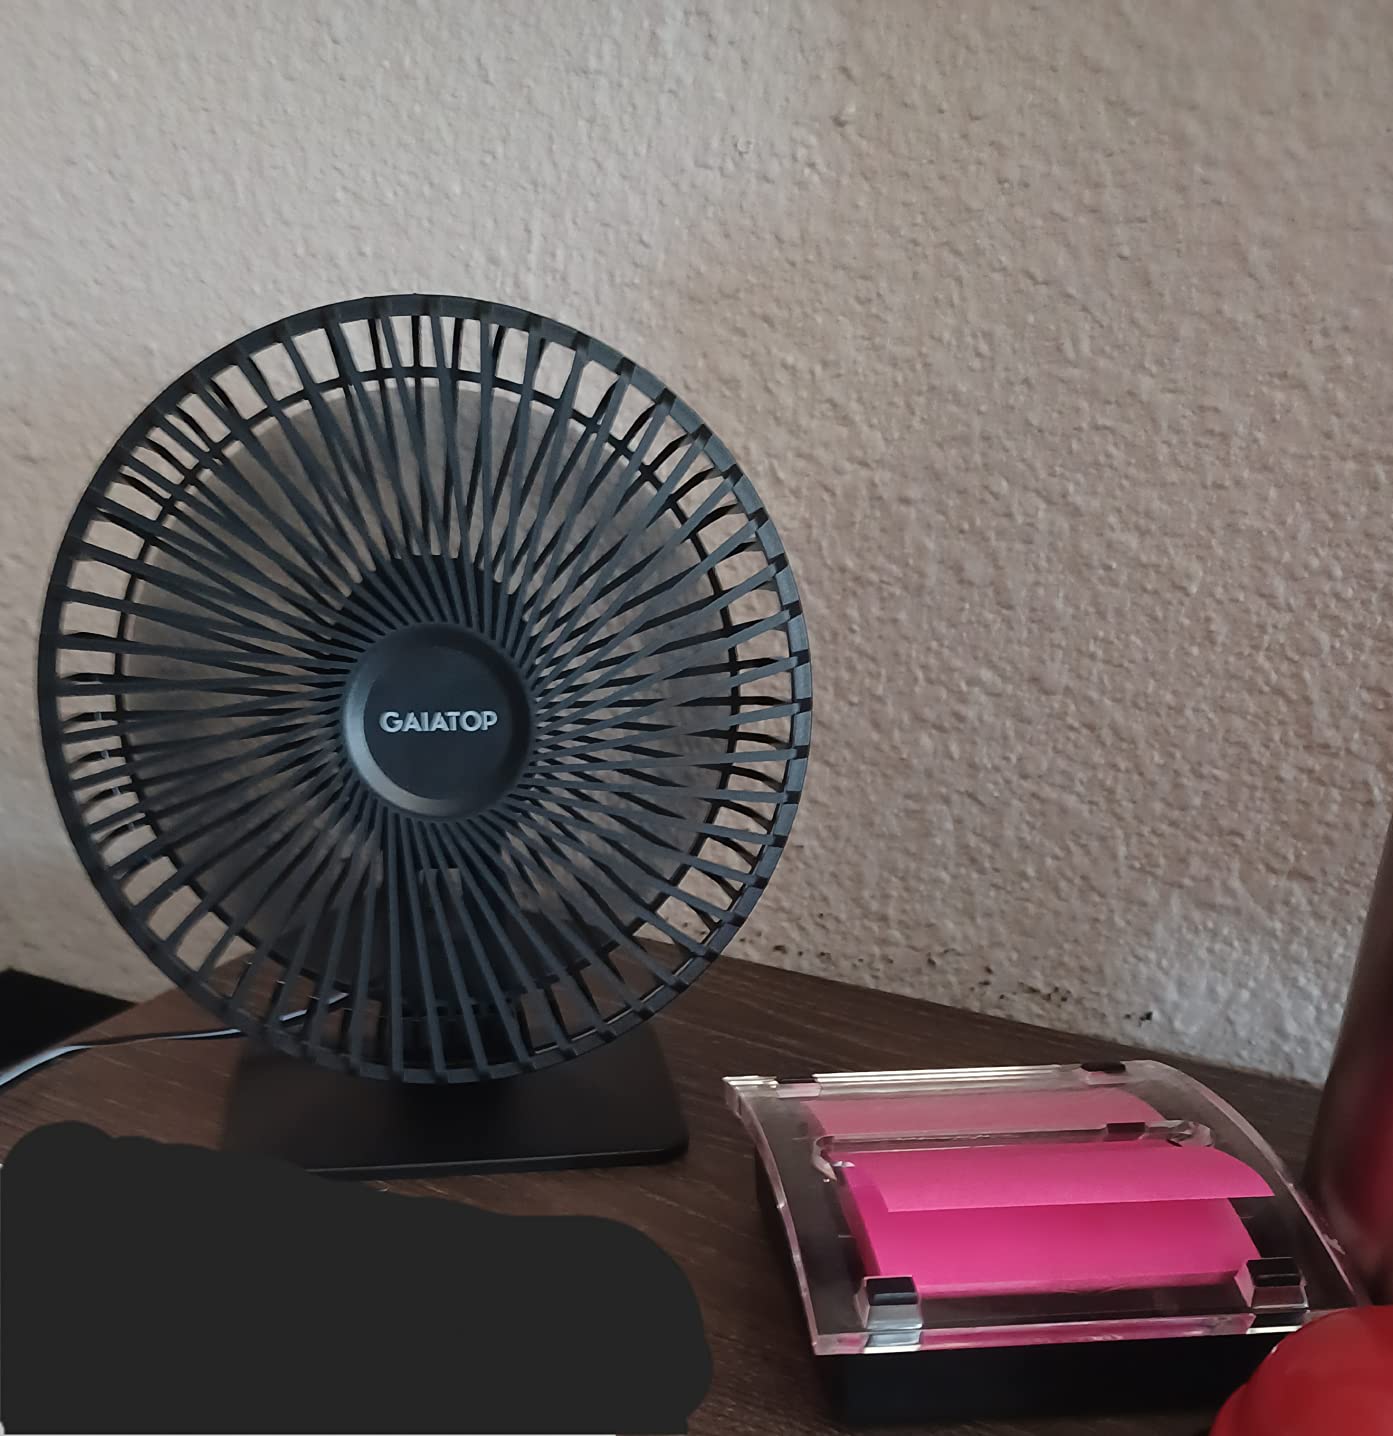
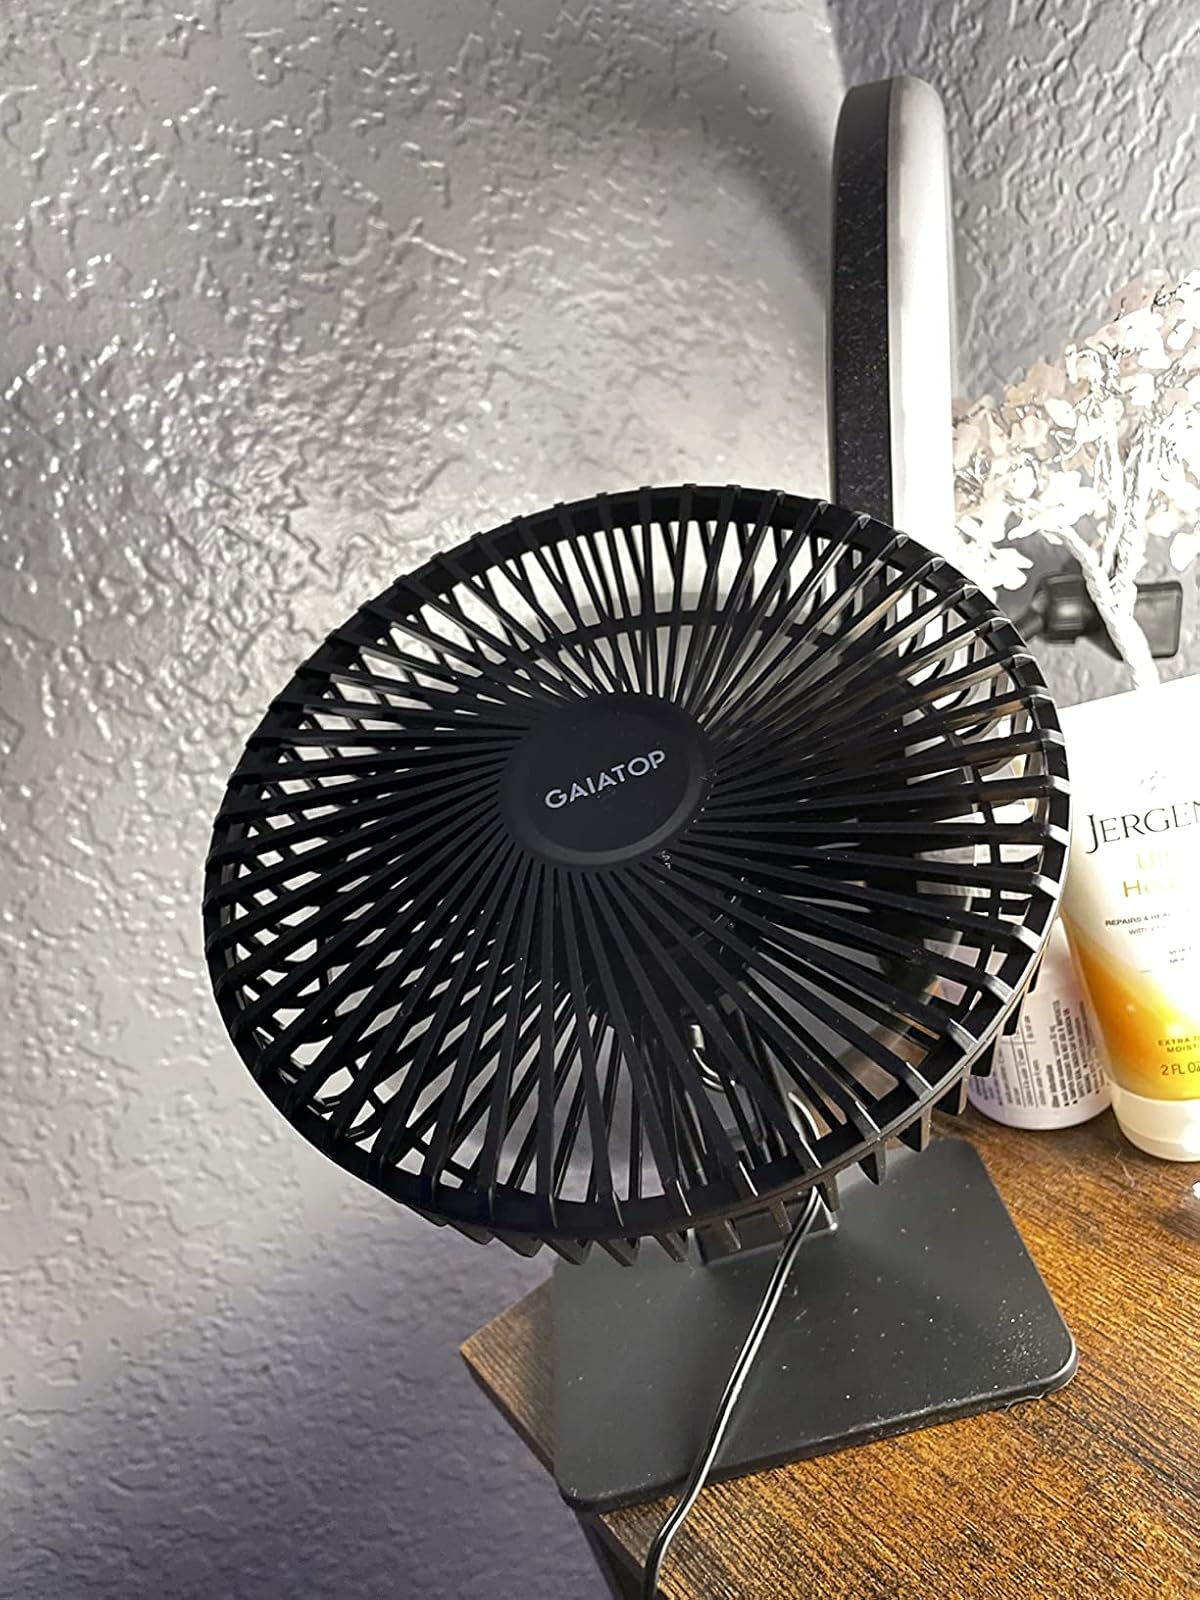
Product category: fan
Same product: yes